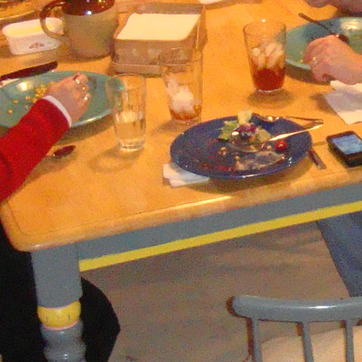
Material: paper